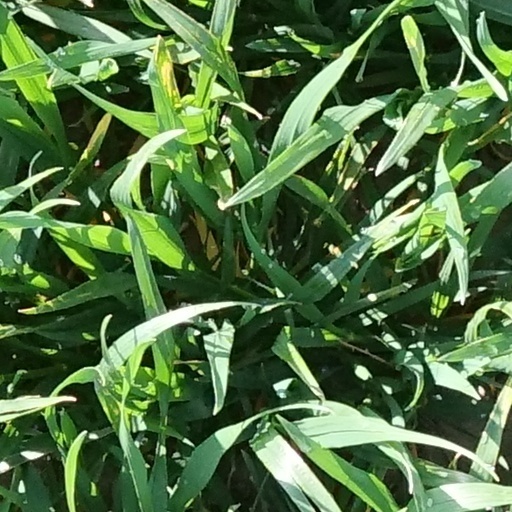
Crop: wheat